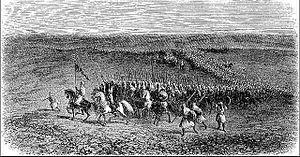
Armée de la Régence d'Alger, Béni Abbès et Koukou en campagne vers oran.
Le royaume des Aït Abbès ou sultanat des Beni Abbès, en berbère tagelda n At Ɛebbas, en arabe : سلطنة بني عباس, est un ancien État d'Afrique du Nord, puis un fief et une principauté, contrôlant du XVIᵉ siècle au XIXᵉ siècle la petite Kabylie et ses alentours. Il est désigné dans l'historiographie espagnole comme « reino de Labes » ; parfois plus communément désigné par sa famille régnante, les Mokrani, en berbère At Muqran, en arabe أولاد مقران. Sa capitale est la Kalâa des Beni Abbès, une citadelle imprenable de la chaîne montagneuse des Bibans.
La campagne de Tlemcen est une opération militaire menée par la régence d'Alger, dirigée par Hassan Pacha, son caïd Hassan Corso, et son principal allié, Abdelaziz el Abbes, sultan de la Kalâa, ainsi que les Zianides, à la suite de la prise des villes de Tlemcen et de Mostaganem par les Saadiens, soutenus par les Espagnols en juin 1550.